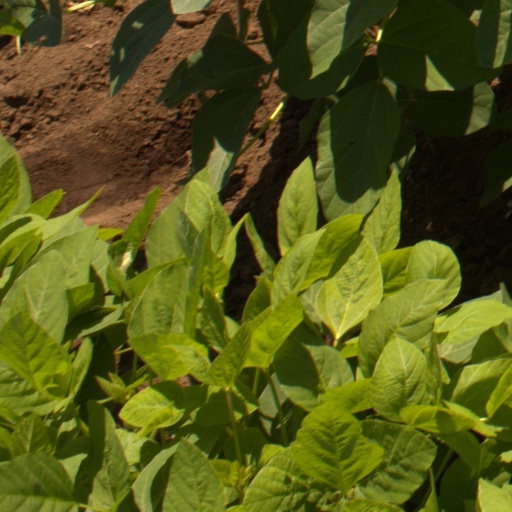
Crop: soybean